Theotokos

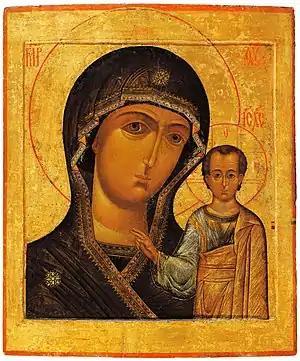
Mother of God of Kazan

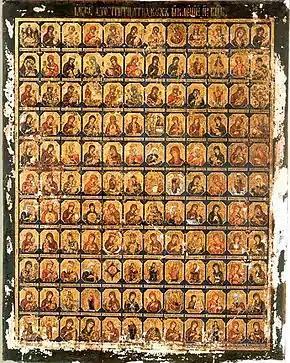
An 18th-century Russian chart of the various types of "Bogoroditsa" (birth-giver of God) icons

Theotokos (Greek: ) is a title of Mary, mother of Jesus, used especially in Eastern Christianity. The usual Latin translations are or (approximately "parent (fem.) of God"). Familiar English translations are "Mother of God" or "God-bearer" – but these both have different literal equivalents in , and Θεοφόρος respectively.